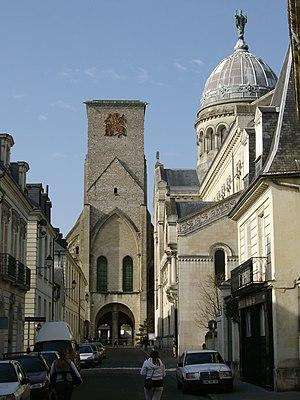
Tour Charlemagne, à Tours.
La tour Charlemagne est un vestige d'une ancienne basilique dédiée à saint Martin de Tours et située à Tours, rue des Halles dans le Vieux-Tours. Elle est classée Monument historique depuis le 13 septembre 1958.